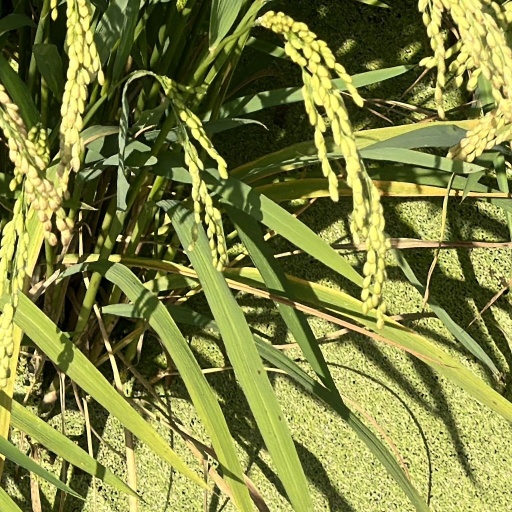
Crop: rice